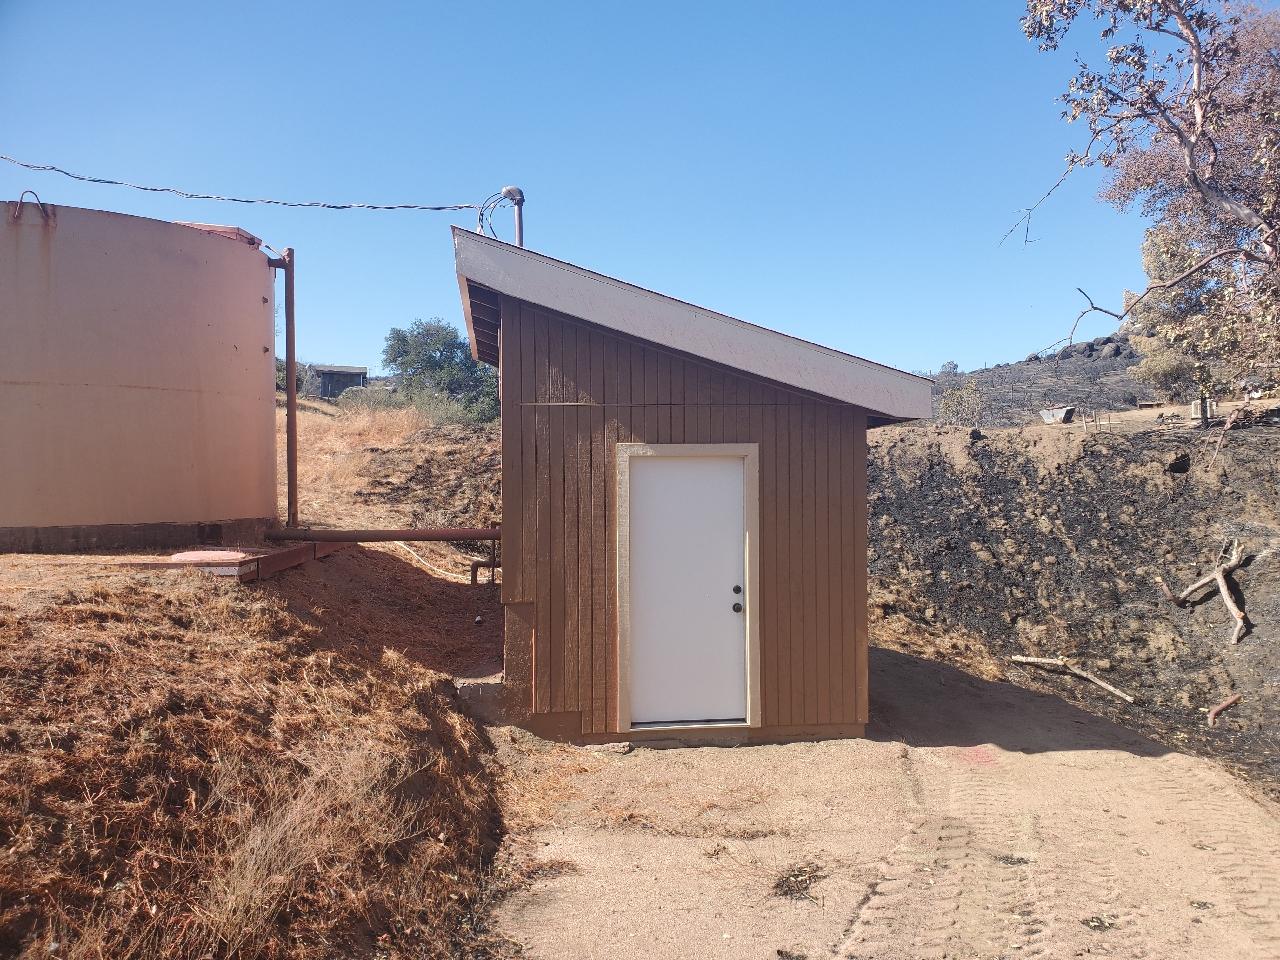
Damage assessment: no_damage